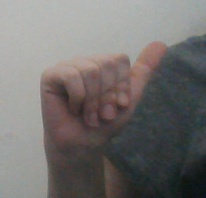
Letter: dhad